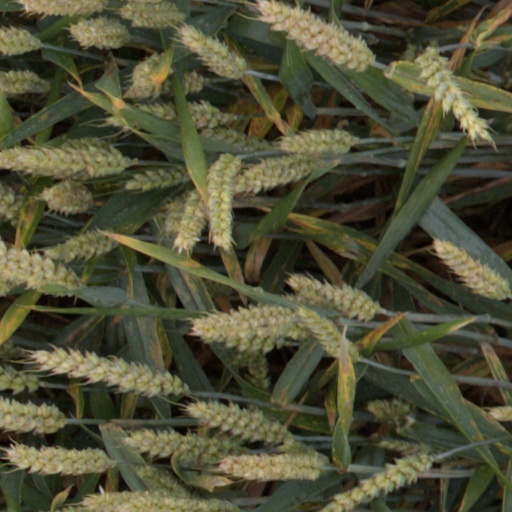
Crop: wheat